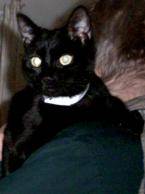
Label: cat